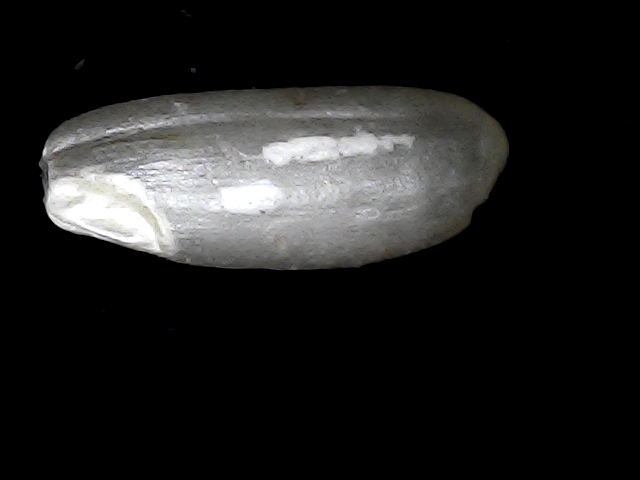
Rice variety: BD49